Spiridione Gopcevich

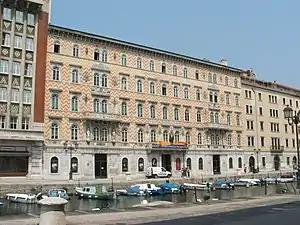
Palazzo Gopcevich in Trieste

Spiridione Gopcevich (Cyrillic: Спиридон Гопчевић, 1815–1861) was a shipowner from Trieste.